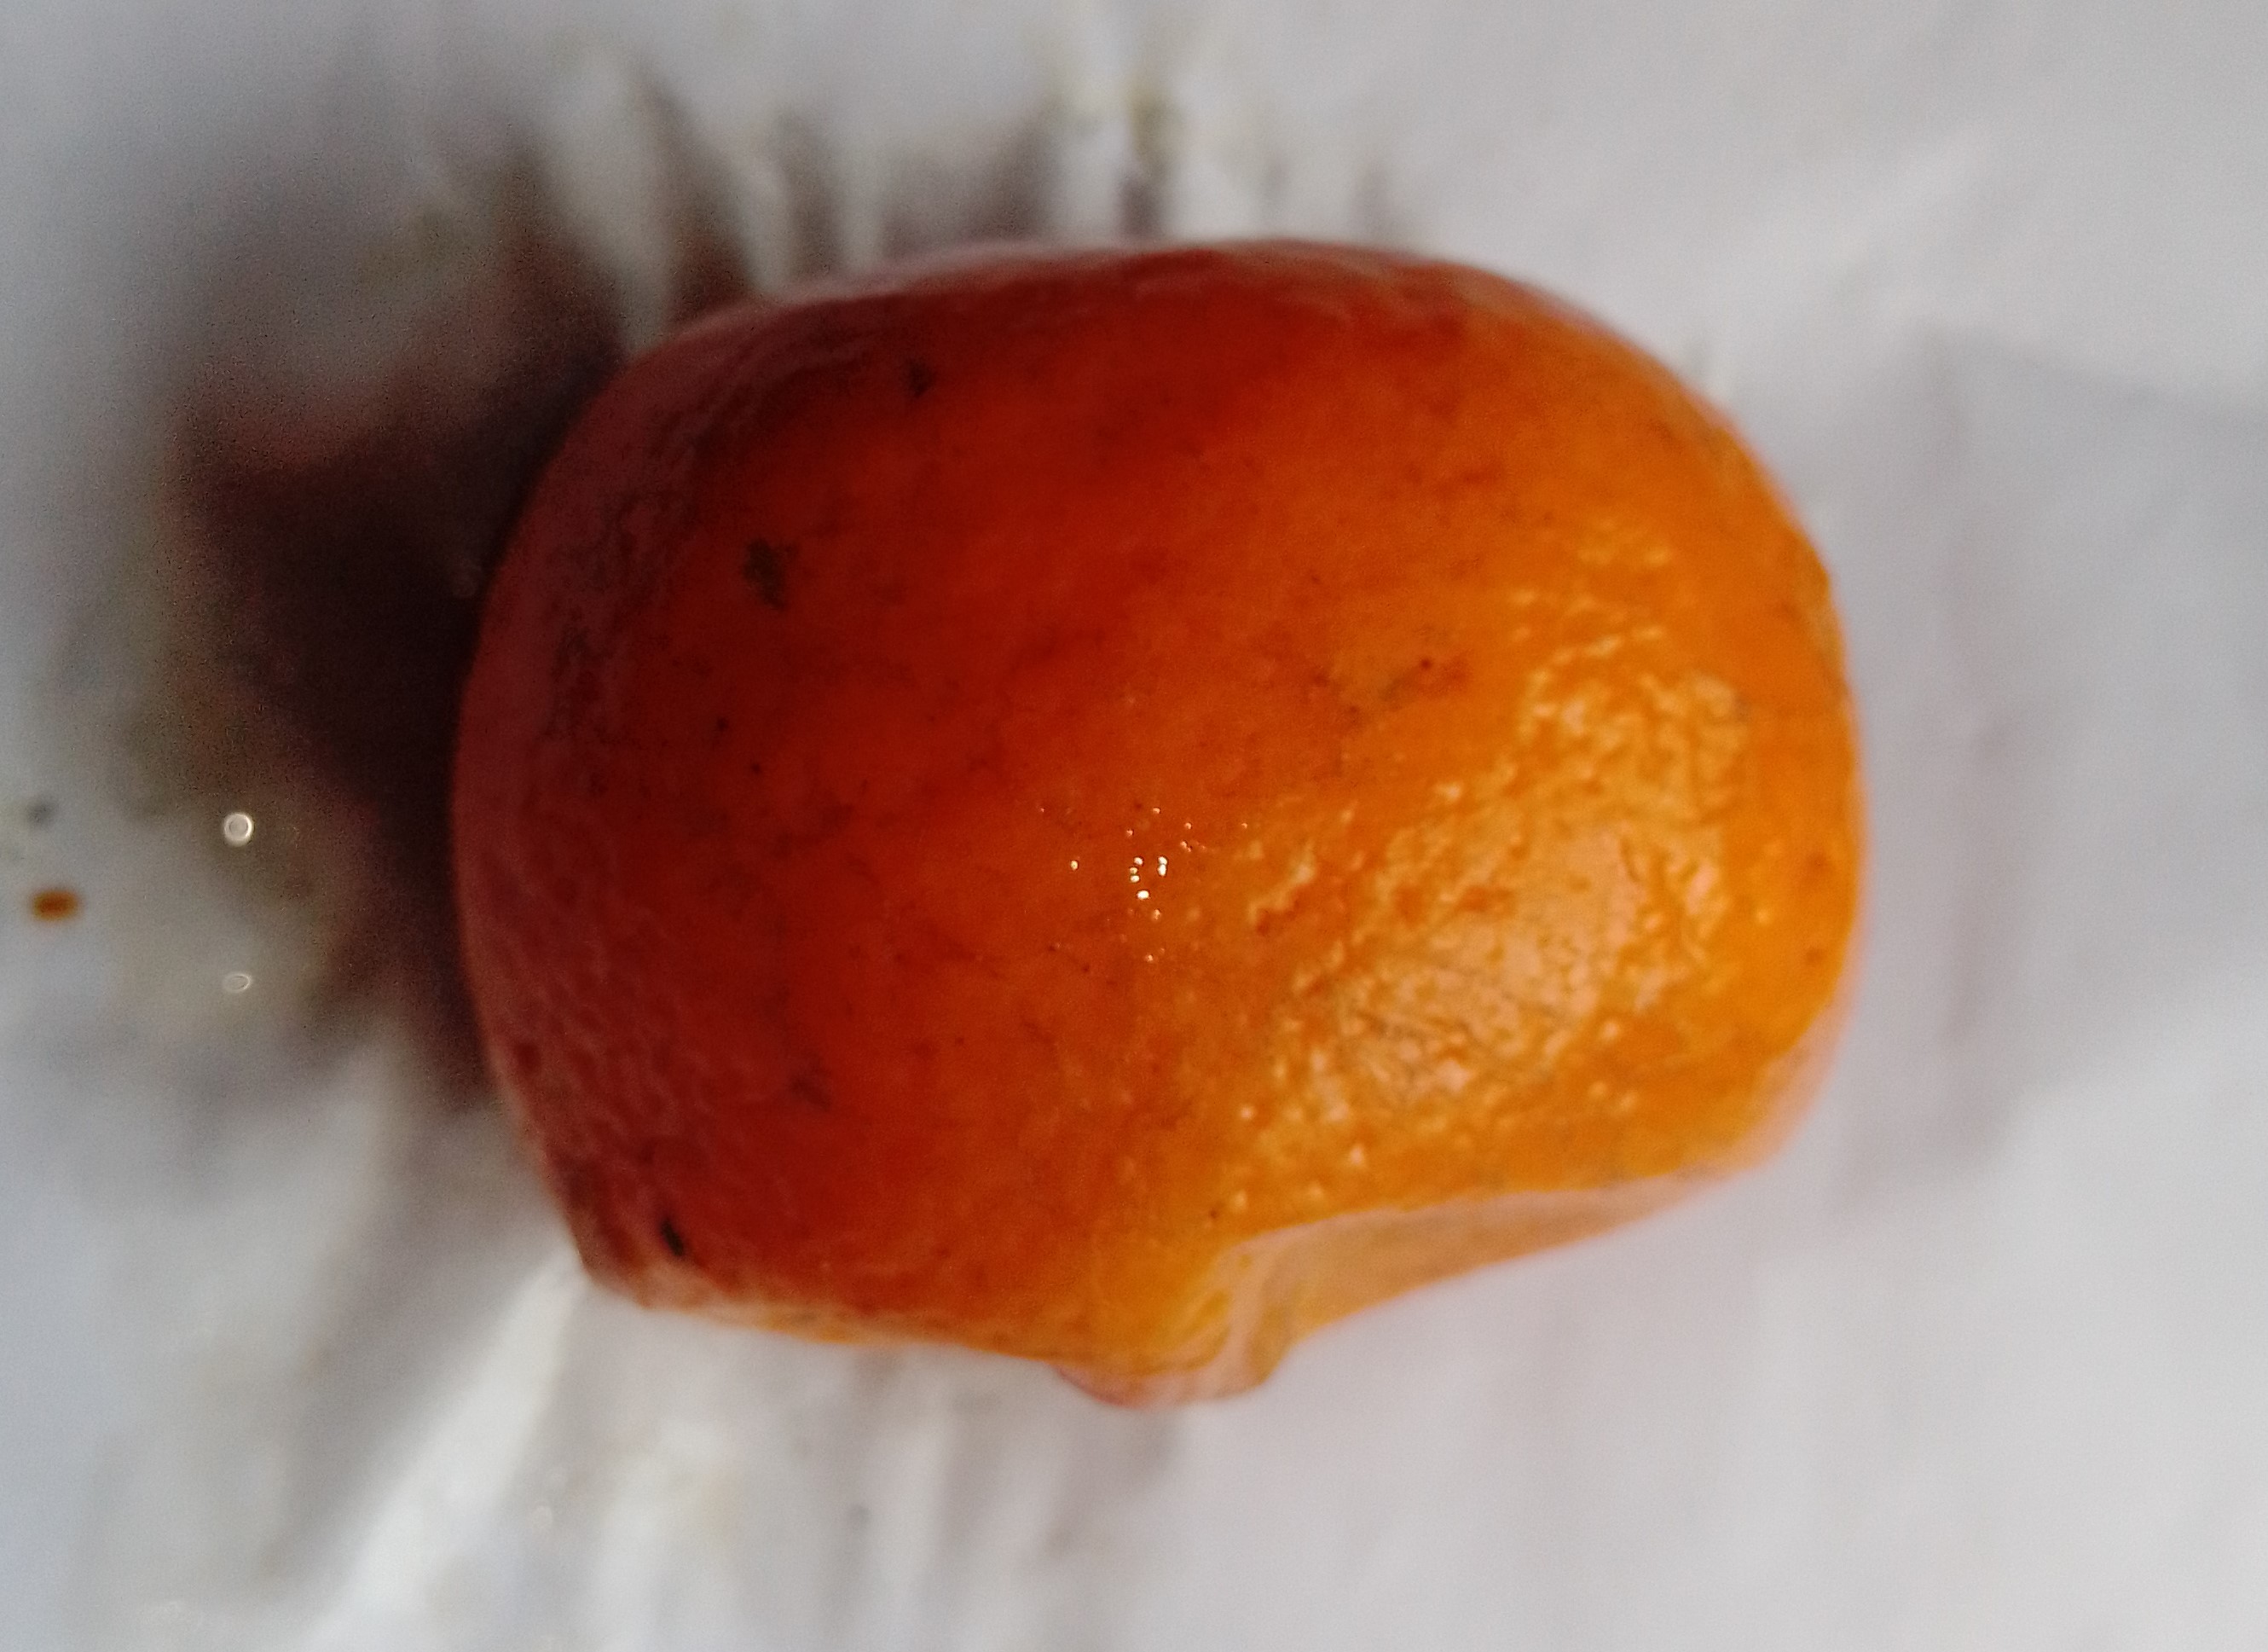
Fruit: orange
Condition: rotten